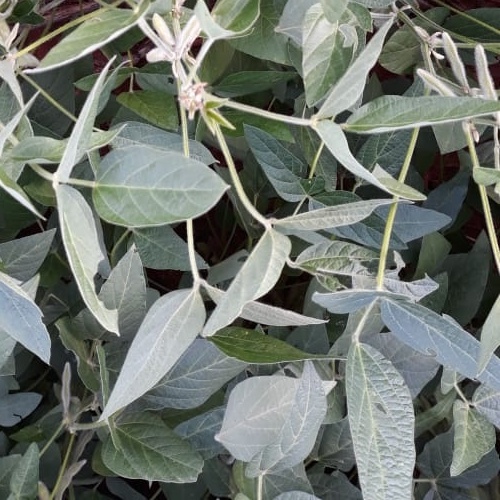
Label: Caterpillar